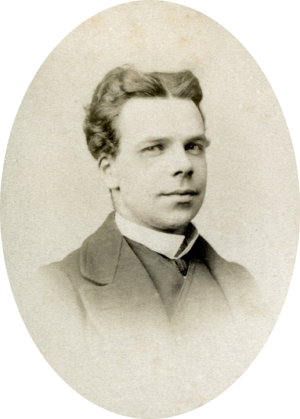
Constant Coquelin en 1880
Benoît Constant Coquelin, dit Coquelin aîné pour le distinguer de son frère Ernest, dit Coquelin cadet, est un acteur français, né à Boulogne-sur-Mer le 23 janvier 1841 et mort à Couilly-Pont-aux-Dames le 27 janvier 1909.
L'avenue Constant-Coquelin est une voie du 7ᵉ arrondissement de Paris, en France.